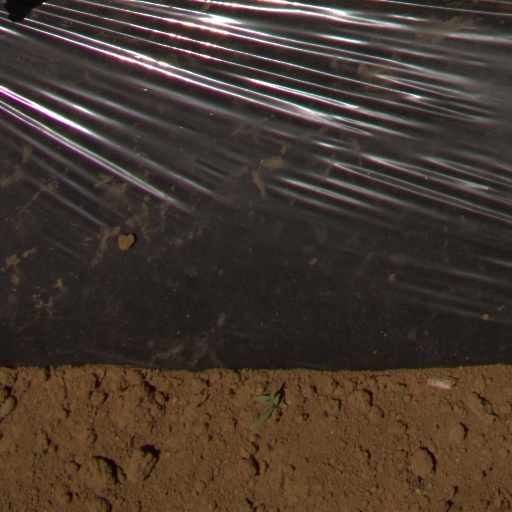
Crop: Jerusalem artichoke